Beachy Head

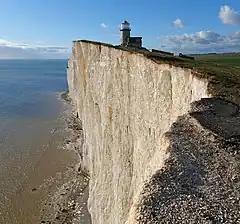
Belle Tout Lighthouse

The headland has been considered a danger to shipping. In 1831, construction began on the Belle Tout Lighthouse on the next headland west from Beachy Head. Because mist and low clouds could hide the light of Belle Tout, it was decommissioned in 1902, after the Beachy Head Lighthouse had been built in the sea below Beachy Head as a replacement.